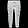
Label: Trouser